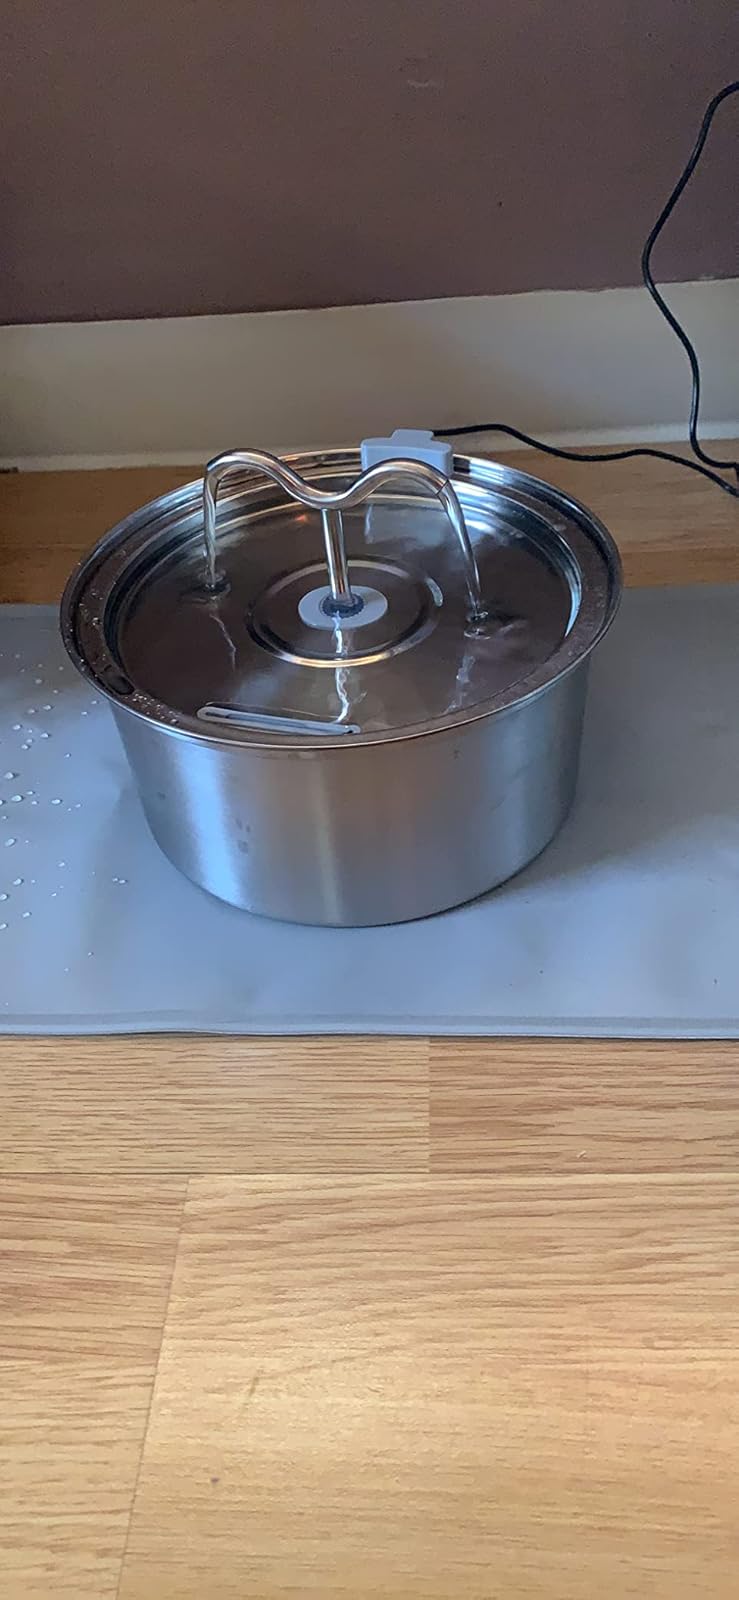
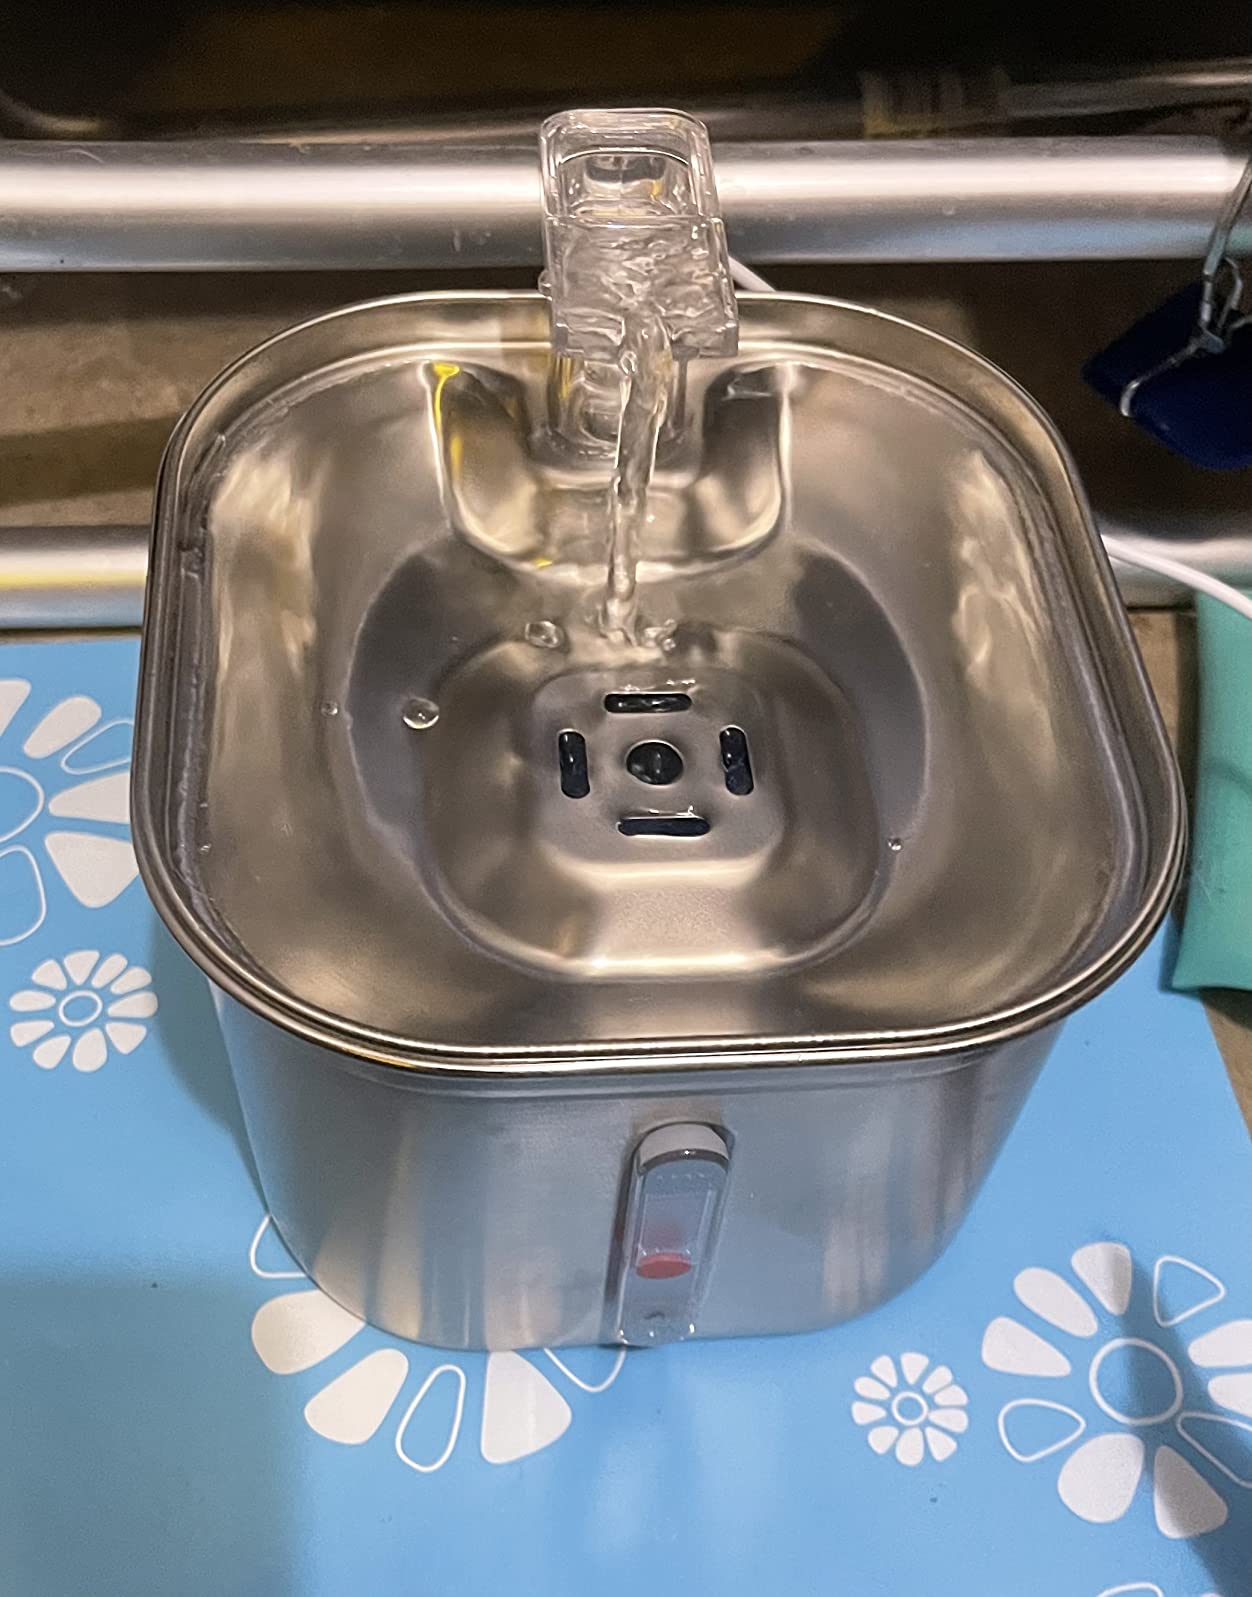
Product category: items_bowl
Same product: no